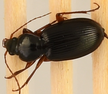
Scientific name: Synuchus impunctatus
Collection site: Harvard Forest & Quabbin Watershed NEON (HARV), plot HARV_001